Condemned 2: Bloodshot

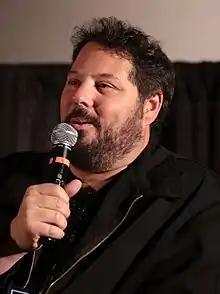
Greg Grunberg (pictured) did not return to voice Ethan Thomas in "Condemned 2"; instead, Thomas was voiced by André Sogliuzzo, something about which many fans were not happy.

Just prior to E3, Monolith revealed that actor Greg Grunberg would not be reprising his role as Ethan Thomas; instead, Thomas would be voiced by André Sogliuzzo. Hasle assured fans that this was due to the mandates of the material rather than any dissatisfaction with Grunberg's work; "we were very happy with the voice-work he performed for us but we've taken a darker turn with Ethan and wanted to find a voice that better represented that edgy darkness." After fans proved unhappy with the decision to recast the part, Hasle explained,